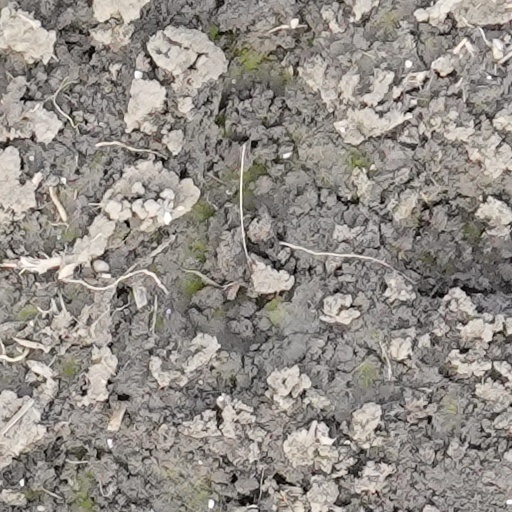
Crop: wheat